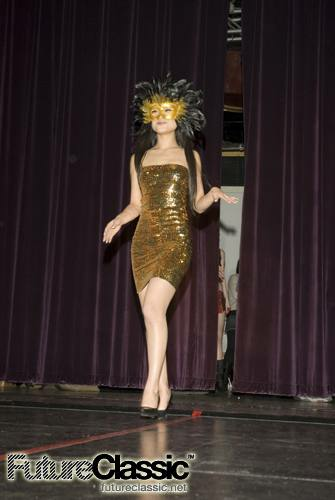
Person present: Yes